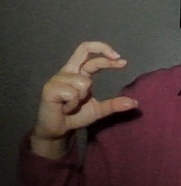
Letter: thal